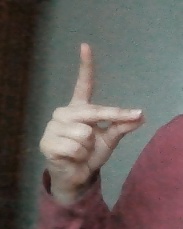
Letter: ta